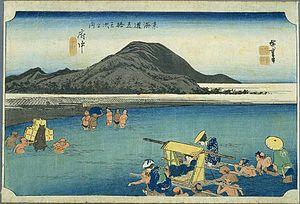
Fuchū-shuku était la dix-neuvième des cinquante-trois stations du Tōkaidō de la route du Tōkaidō. Elle est localisée en un lieu qui fait maintenant partie de la zone d'Aoi-ku de Shizuoka, dans la préfecture de Shizuoka au Japon.